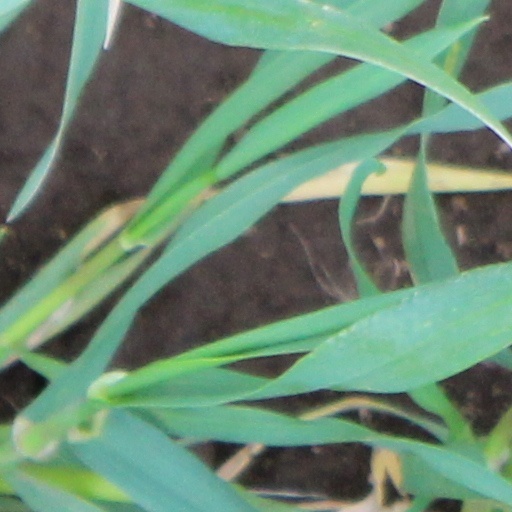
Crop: wheat